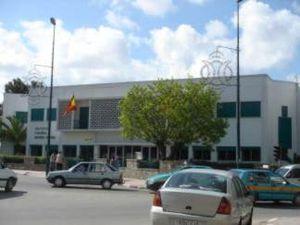
Institut espagnol Severo Ochoa"